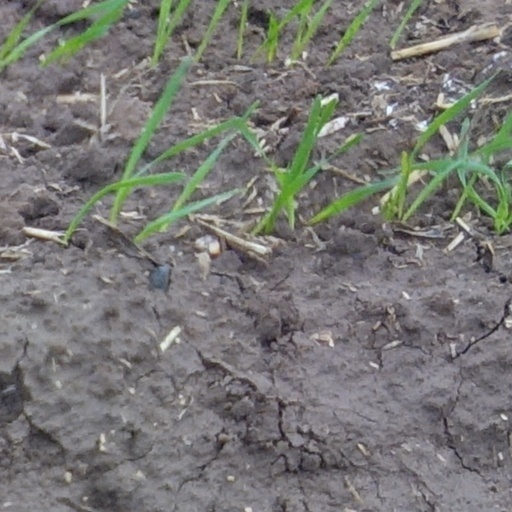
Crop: wheat